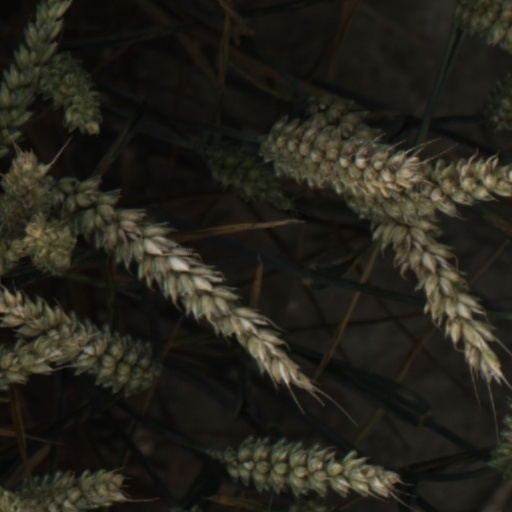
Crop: wheat